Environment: real
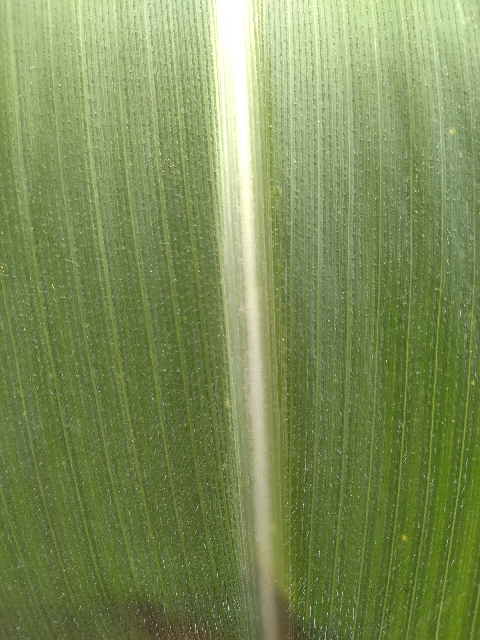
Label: healthy